Browning Auto-5

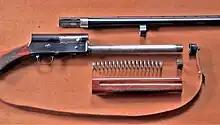
Auto-5 field stripped

The Browning Auto-5 is a long-recoil operated semi-automatic shotgun. Shells are stored in a tubular magazine under the barrel. When a chambered shell is fired, the barrel and bolt recoil together (for a distance greater than the shell length) and re-cock the hammer. As the barrel returns forward to its initial position the bolt remains behind and thus the spent shell is ejected through a port on the right-hand side of the receiver. Then the bolt returns forward and feeds another shell from the magazine into the action. This type of long recoil action was the first of its kind and patented in 1900 by John Browning.